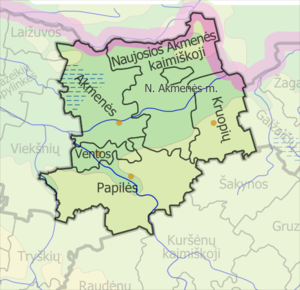
La municipalité du district d'Akmenė est l'une des 60 municipalités de Lituanie. Son chef-lieu est Naujoji Akmenė.